Italic languages

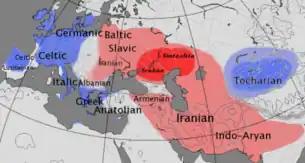
Map showing the approximate extent of the "centum" (blue) and "satem" (red) areals

From the point of view of Proto-Indo-European, the Italic languages are fairly conservative. In phonology, the Italic languages are centum languages by merging the palatals with the velars (Latin "centum" has a /k/) but keeping the combined group separate from the labio-velars. In morphology, the Italic languages preserve six cases in the noun and the adjective (nominative, accusative, genitive, dative, ablative, vocative) with traces of a seventh (locative), but the dual of both the noun and the verb has completely disappeared. From the position of both morphological innovations and uniquely shared lexical items, Italic shows the greatest similarities with Celtic and Germanic, with some of the shared lexical correspondences also being found in Baltic and Slavic.